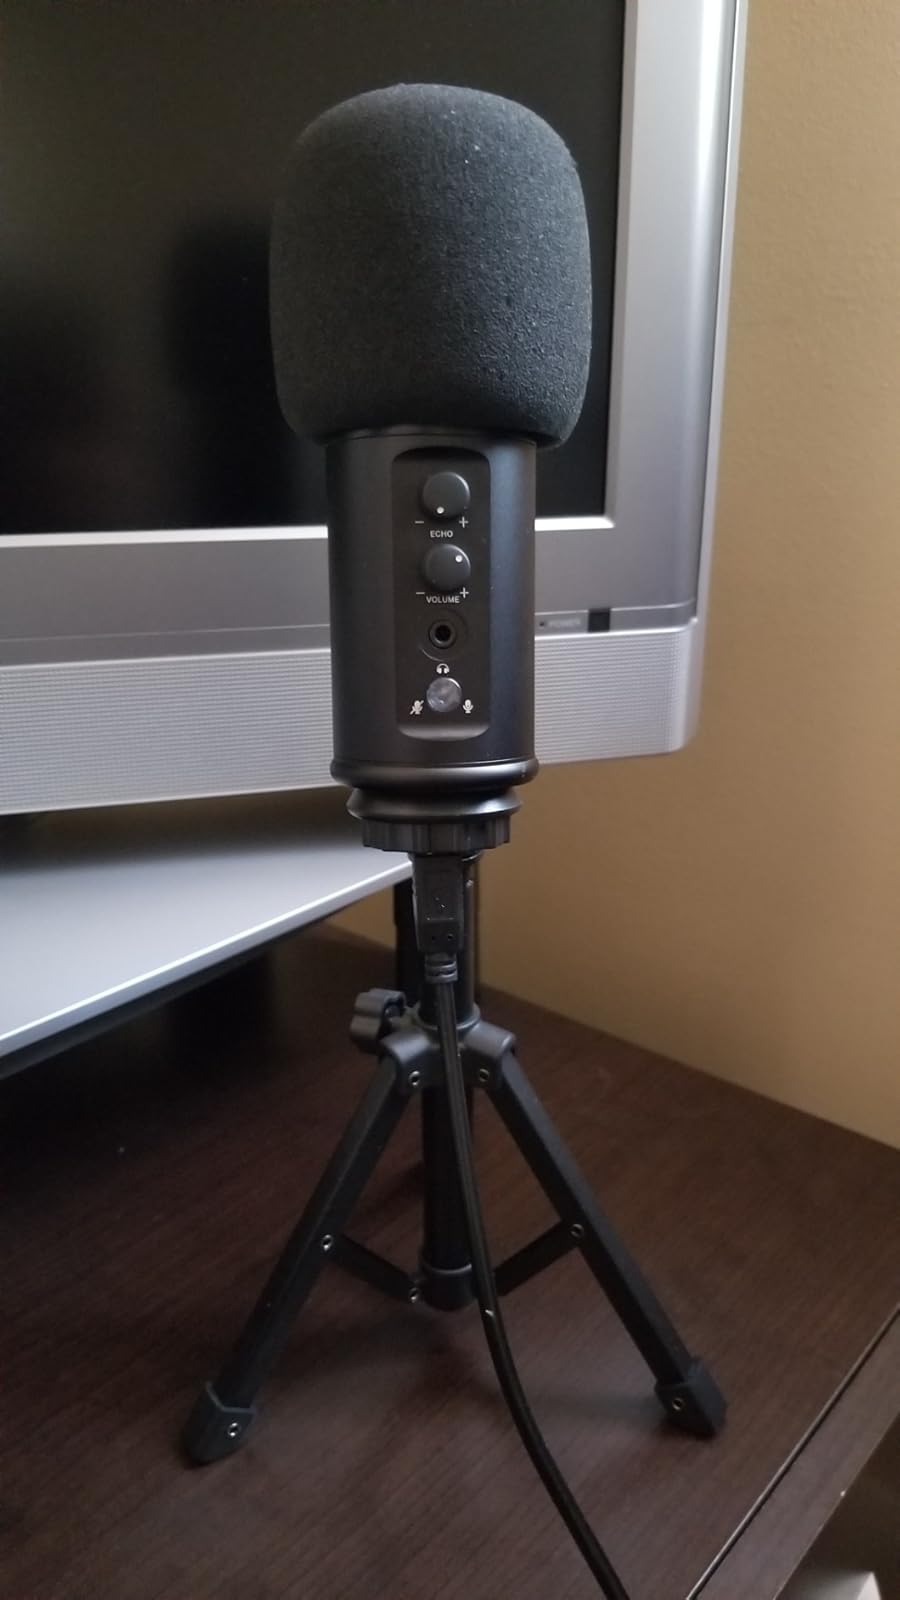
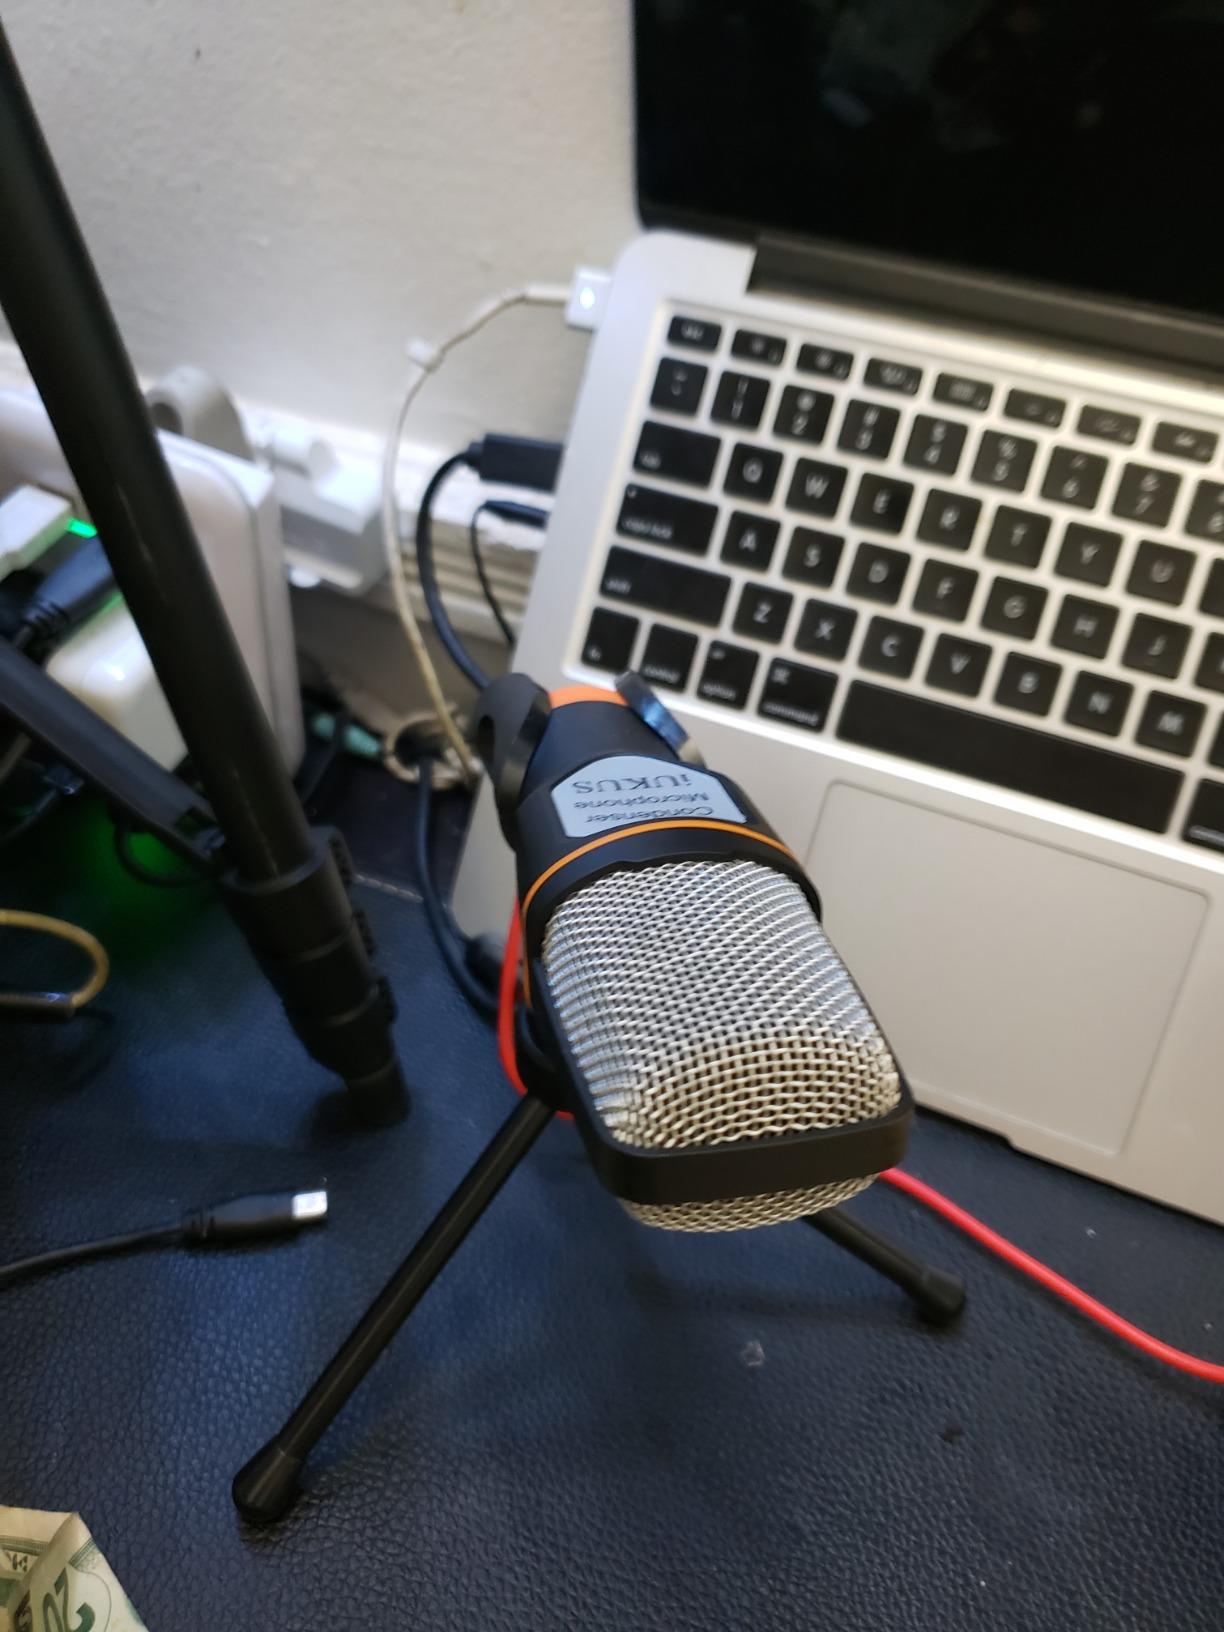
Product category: microphone
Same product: no